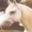
Label: horse